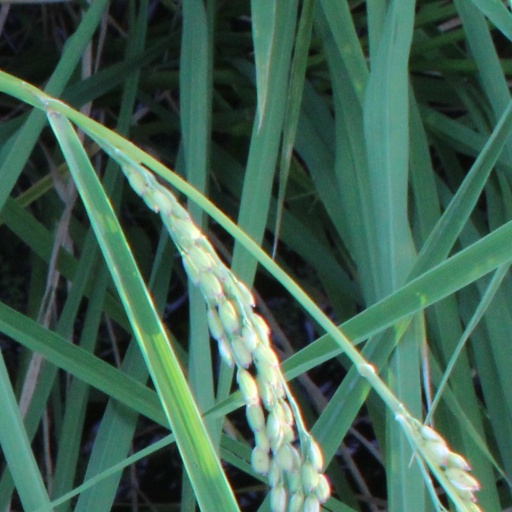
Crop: rice